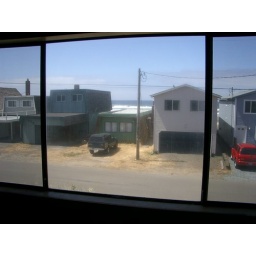
Peek at the ocean over the house across the street. Open your window and enjoy the beach sounds and ocean air.